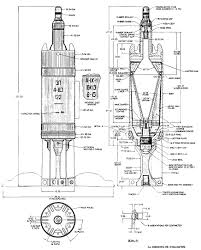
Label: D-30